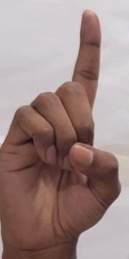
ASL sign: D